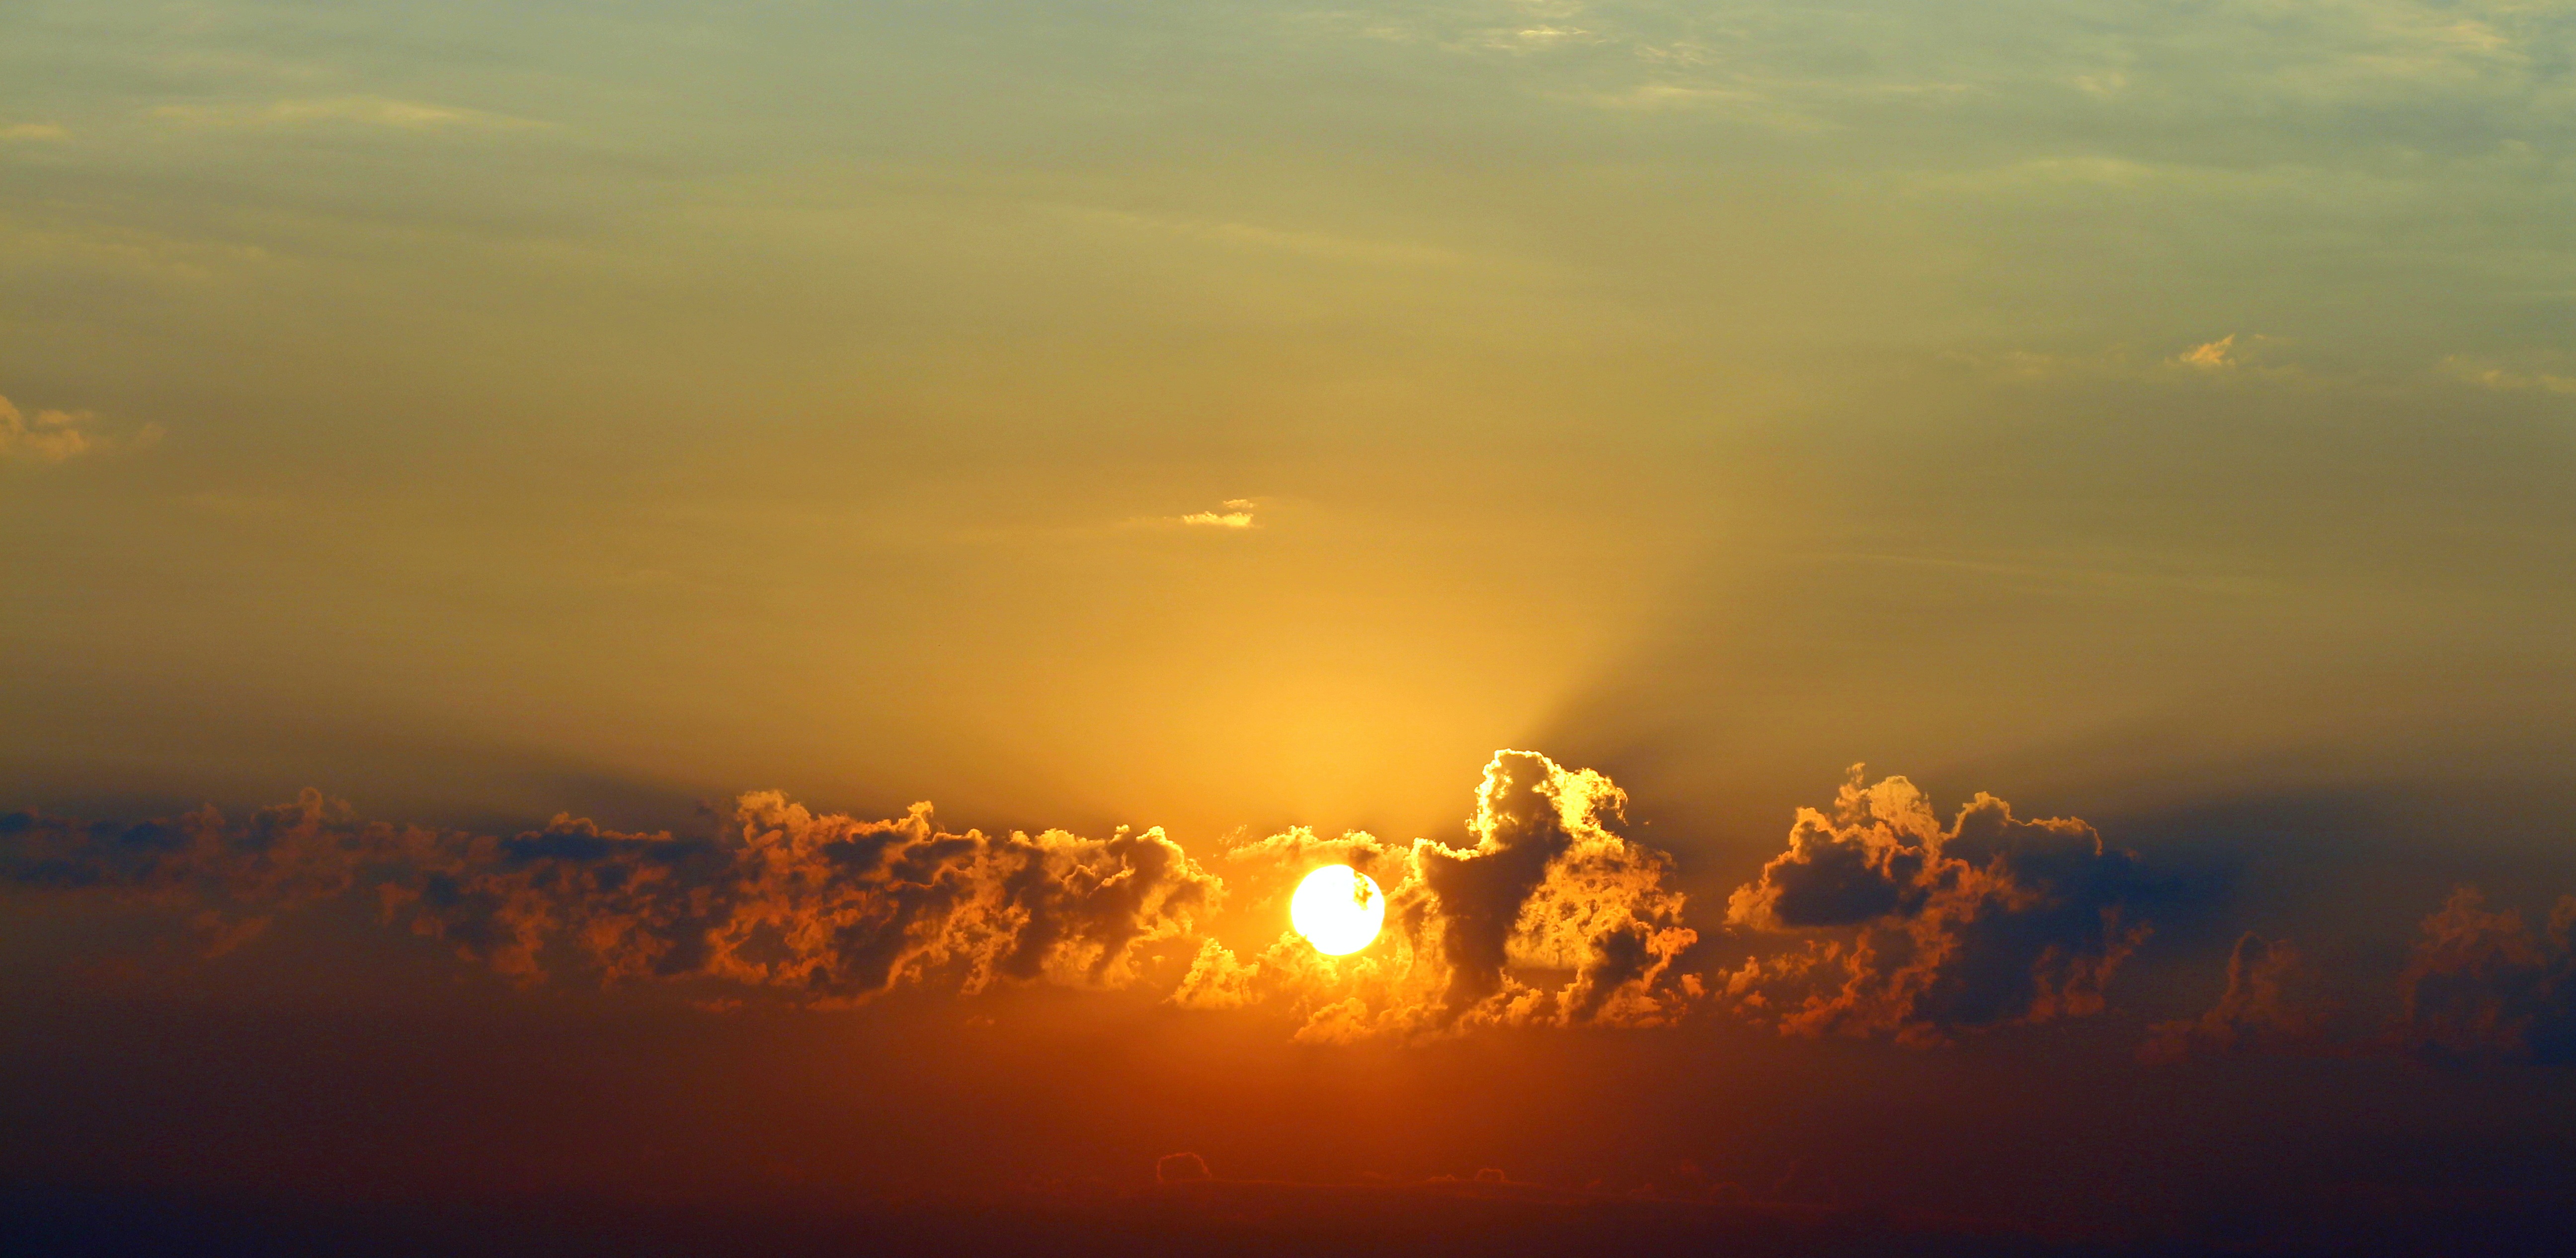
horizon, mountain, cloud, sky, sun, sunrise, sunset, mist, sunlight, morning, dawn, atmosphere, dusk, evening, twilight, red, nice, afterglow, atmospheric phenomenon, red sky at morning